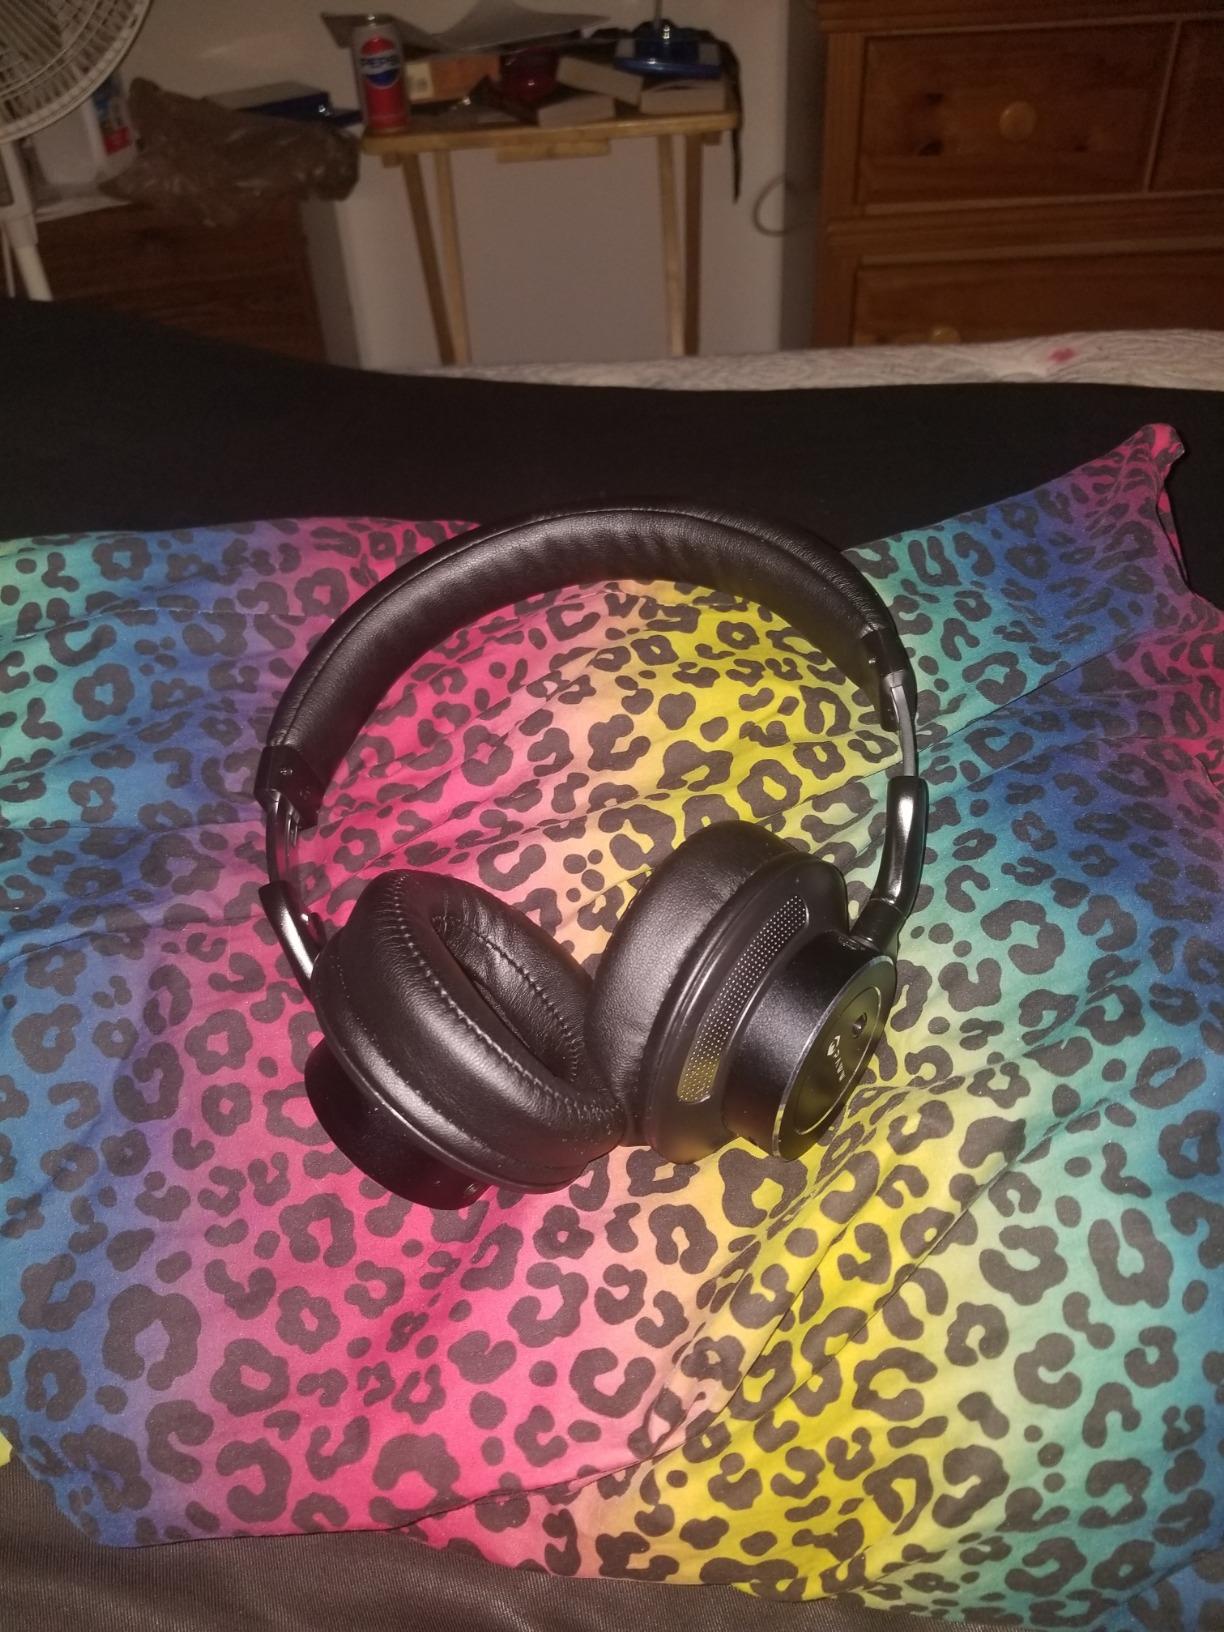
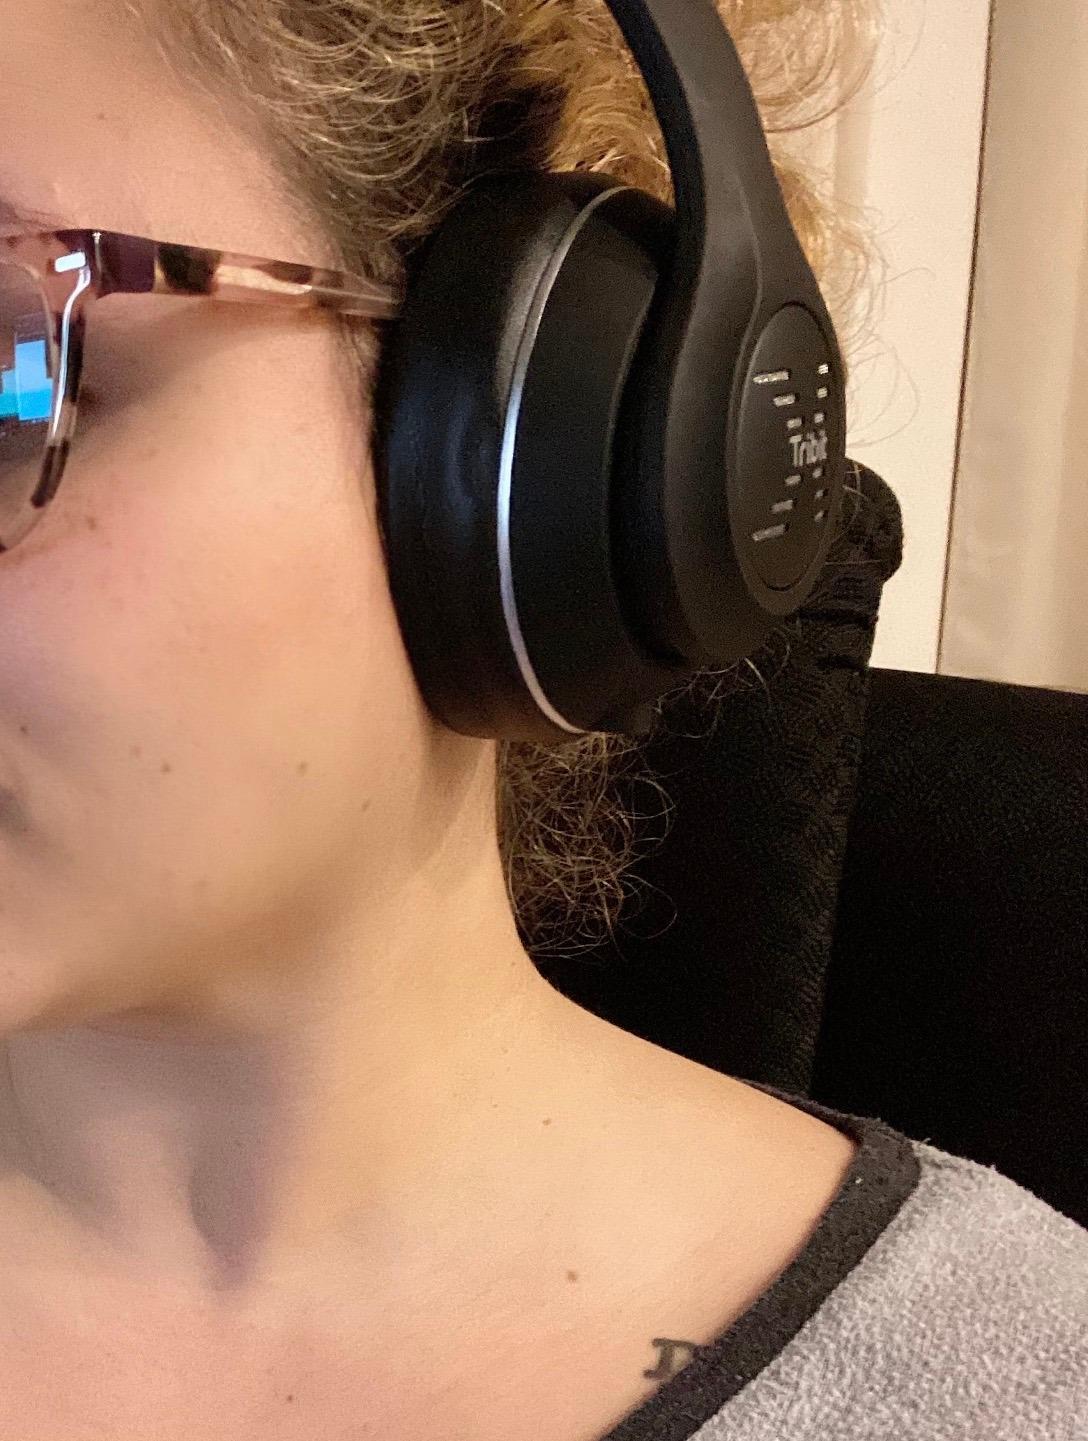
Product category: headphones
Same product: no